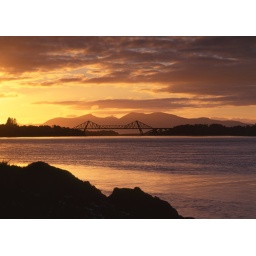
I've often wondered if they built this bridge to mirror the mountains beyond or if they whittled down the mountains to fit over the bridge.